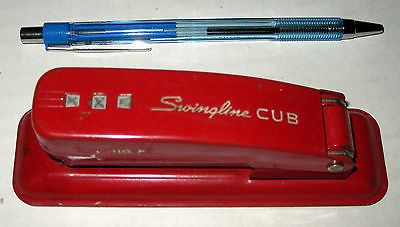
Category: stapler